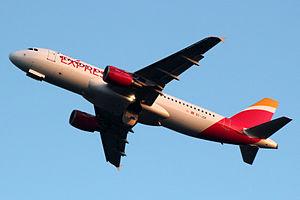
Iberia Express est la compagnie aérienne filiale d’Iberia à bas prix. Elle assure des vols intérieurs et internationaux depuis son hub à l'Aéroport international de Madrid-Barajas. Elle est membre associé de Oneworld.